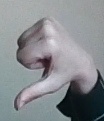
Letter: waw